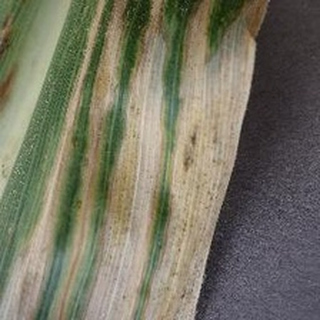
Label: corn_northern_leaf_blight